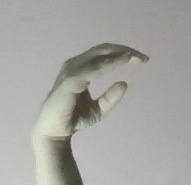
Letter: jeem